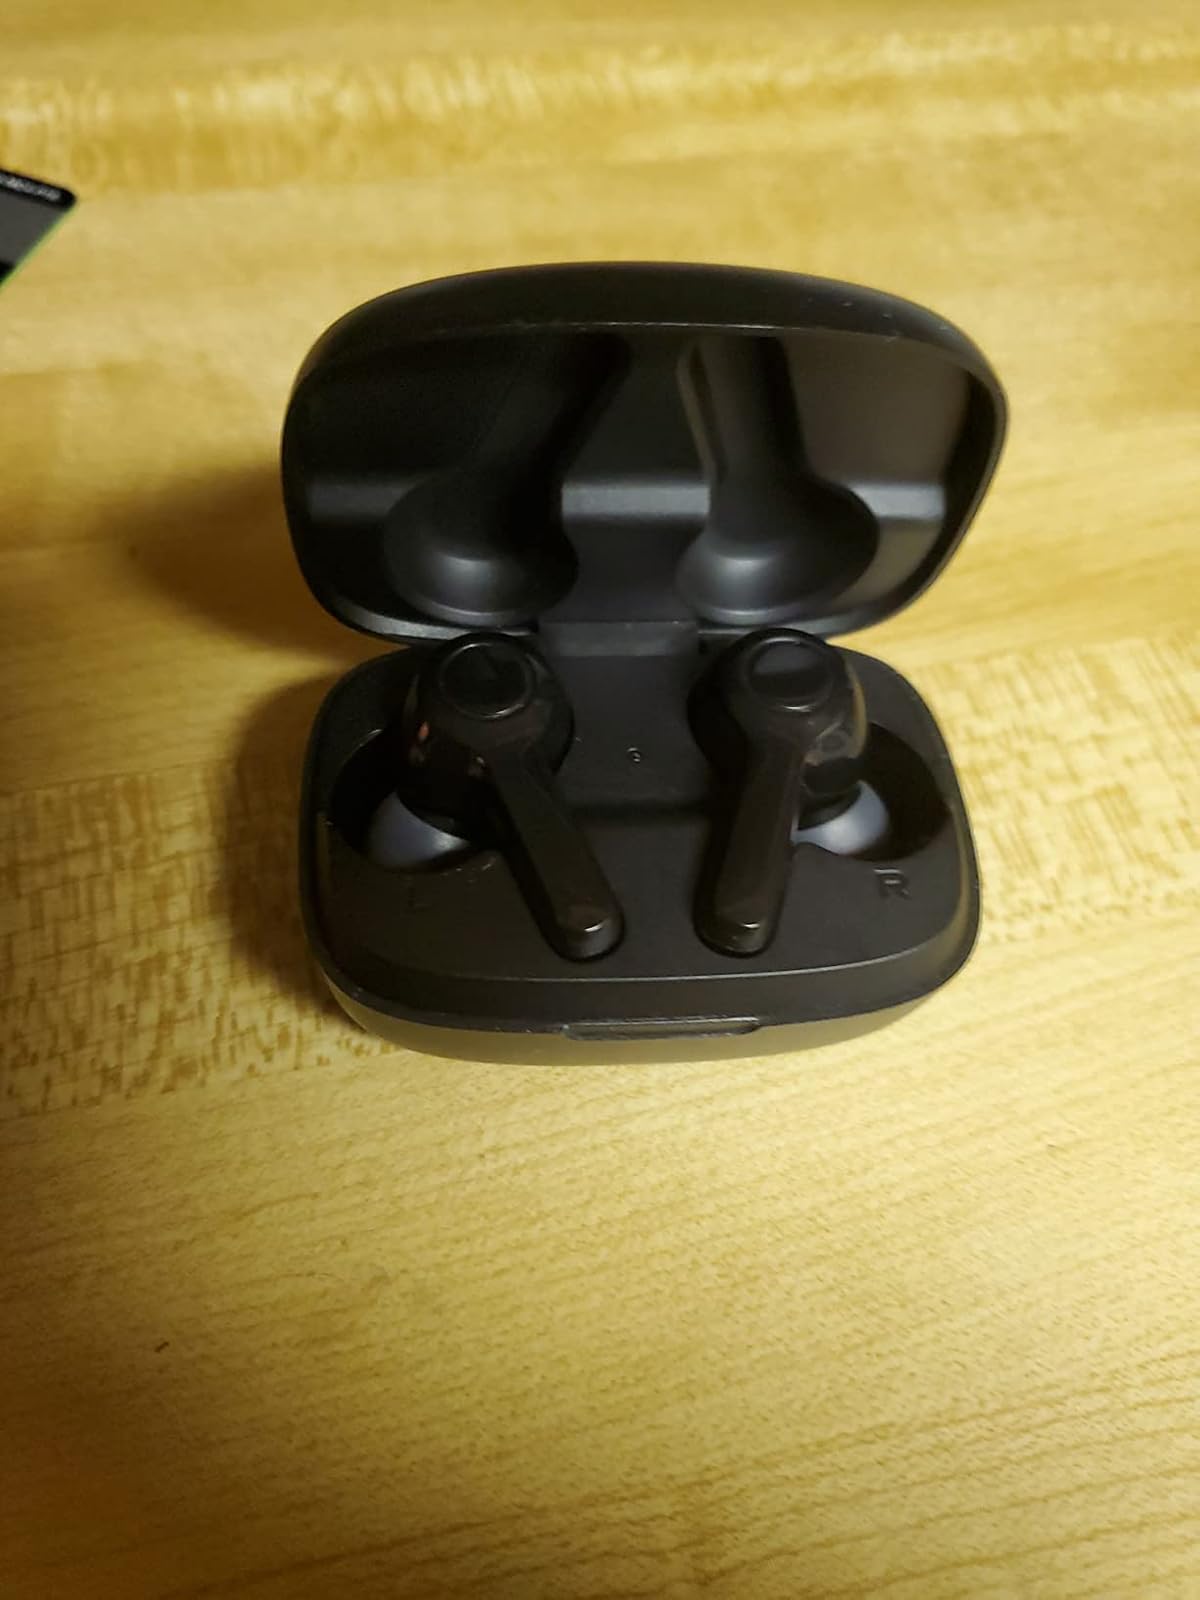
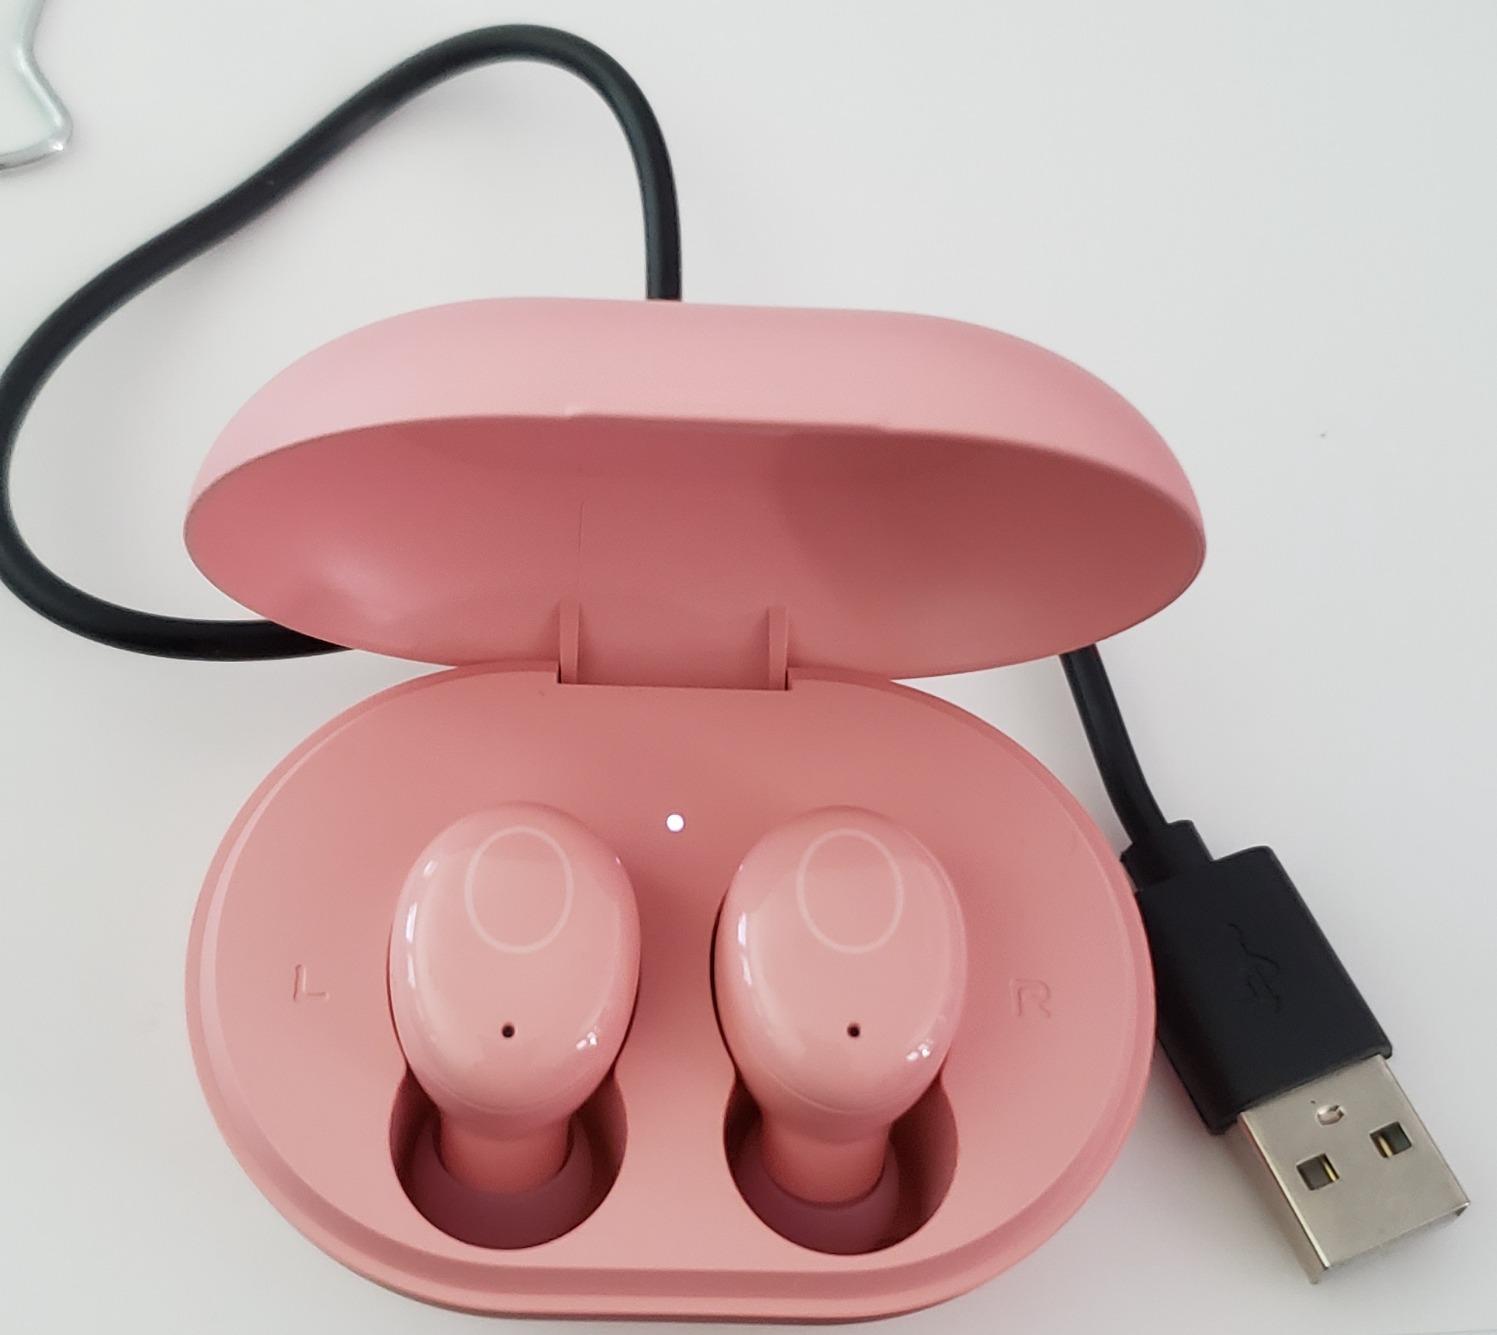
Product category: earbuds
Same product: no